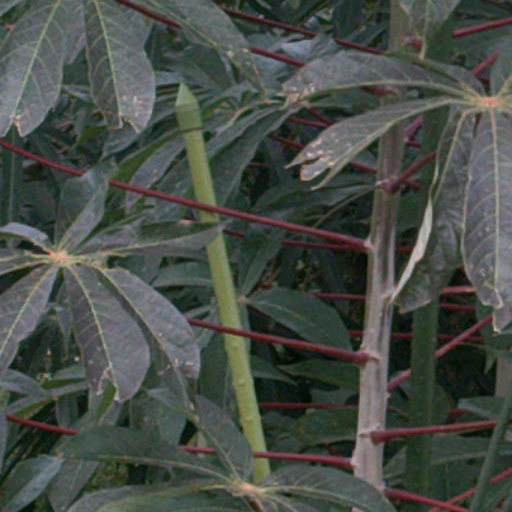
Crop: cassava